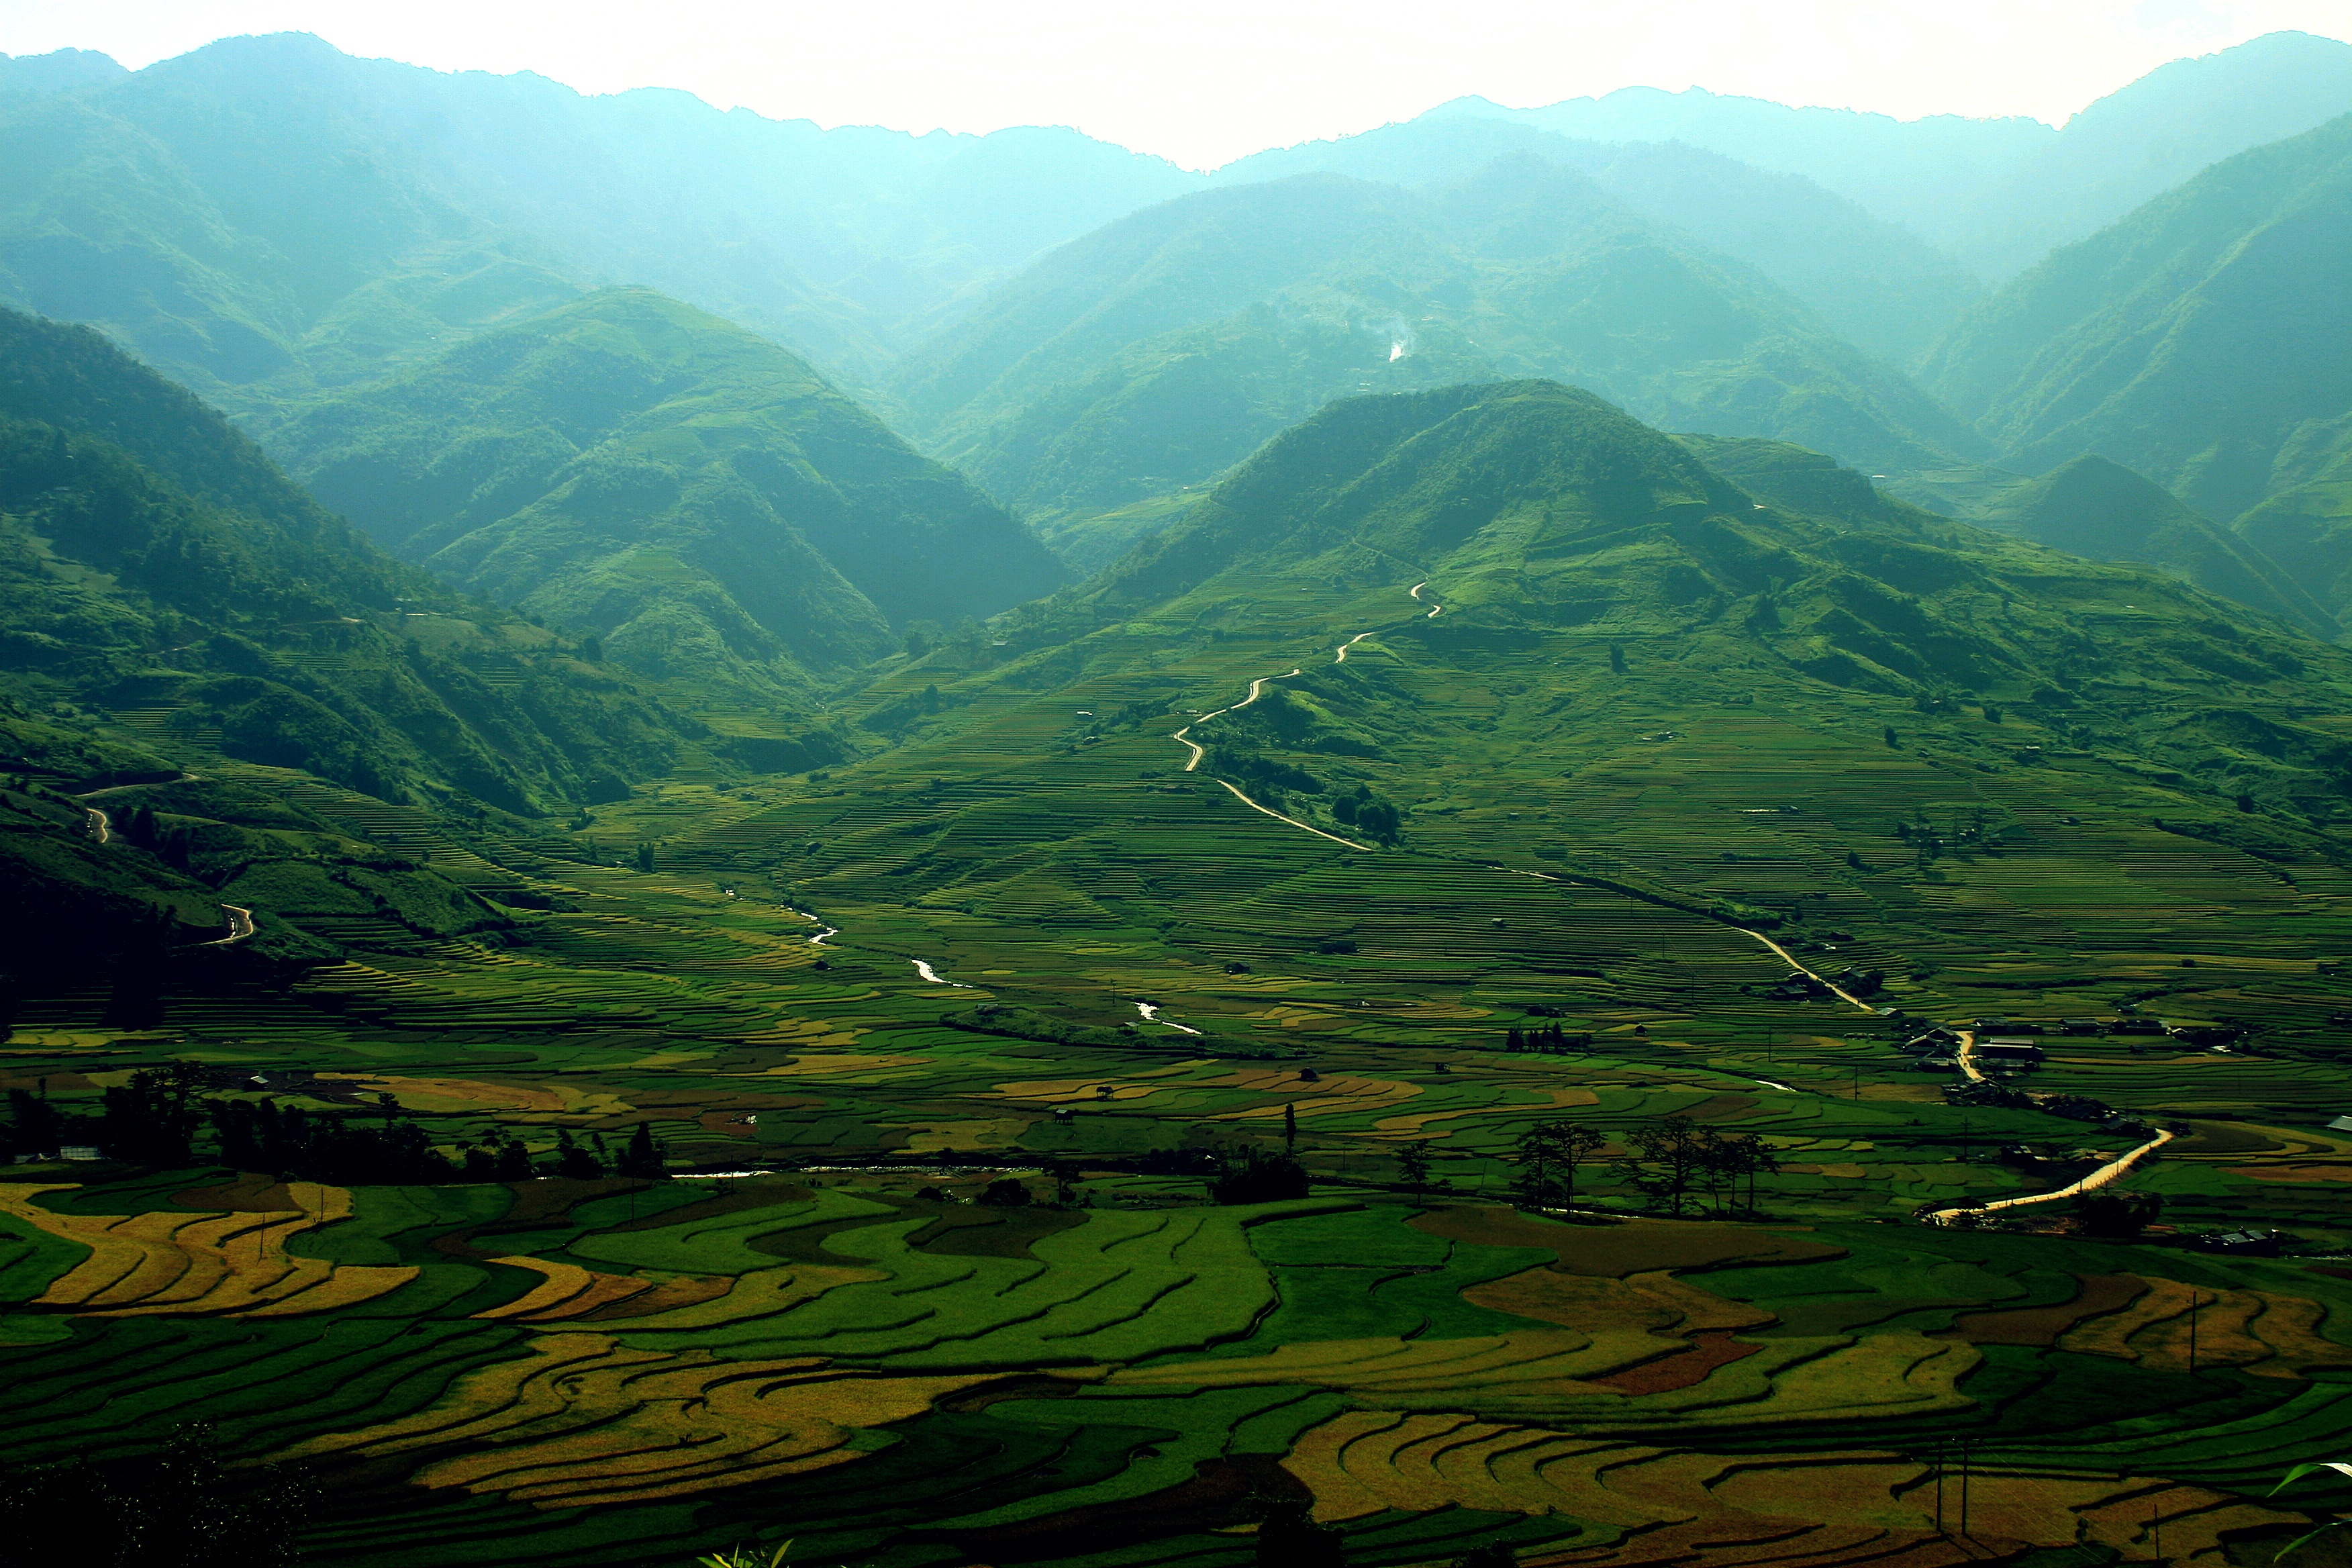
landscape, nature, wilderness, mountain, meadow, hill, lake, valley, mountain range, green, agriculture, highland, ridge, plain, terrace, alps, grassland, plateau, fell, rural area, landform, hill station, geographical feature, atmospheric phenomenon, mountainous landforms